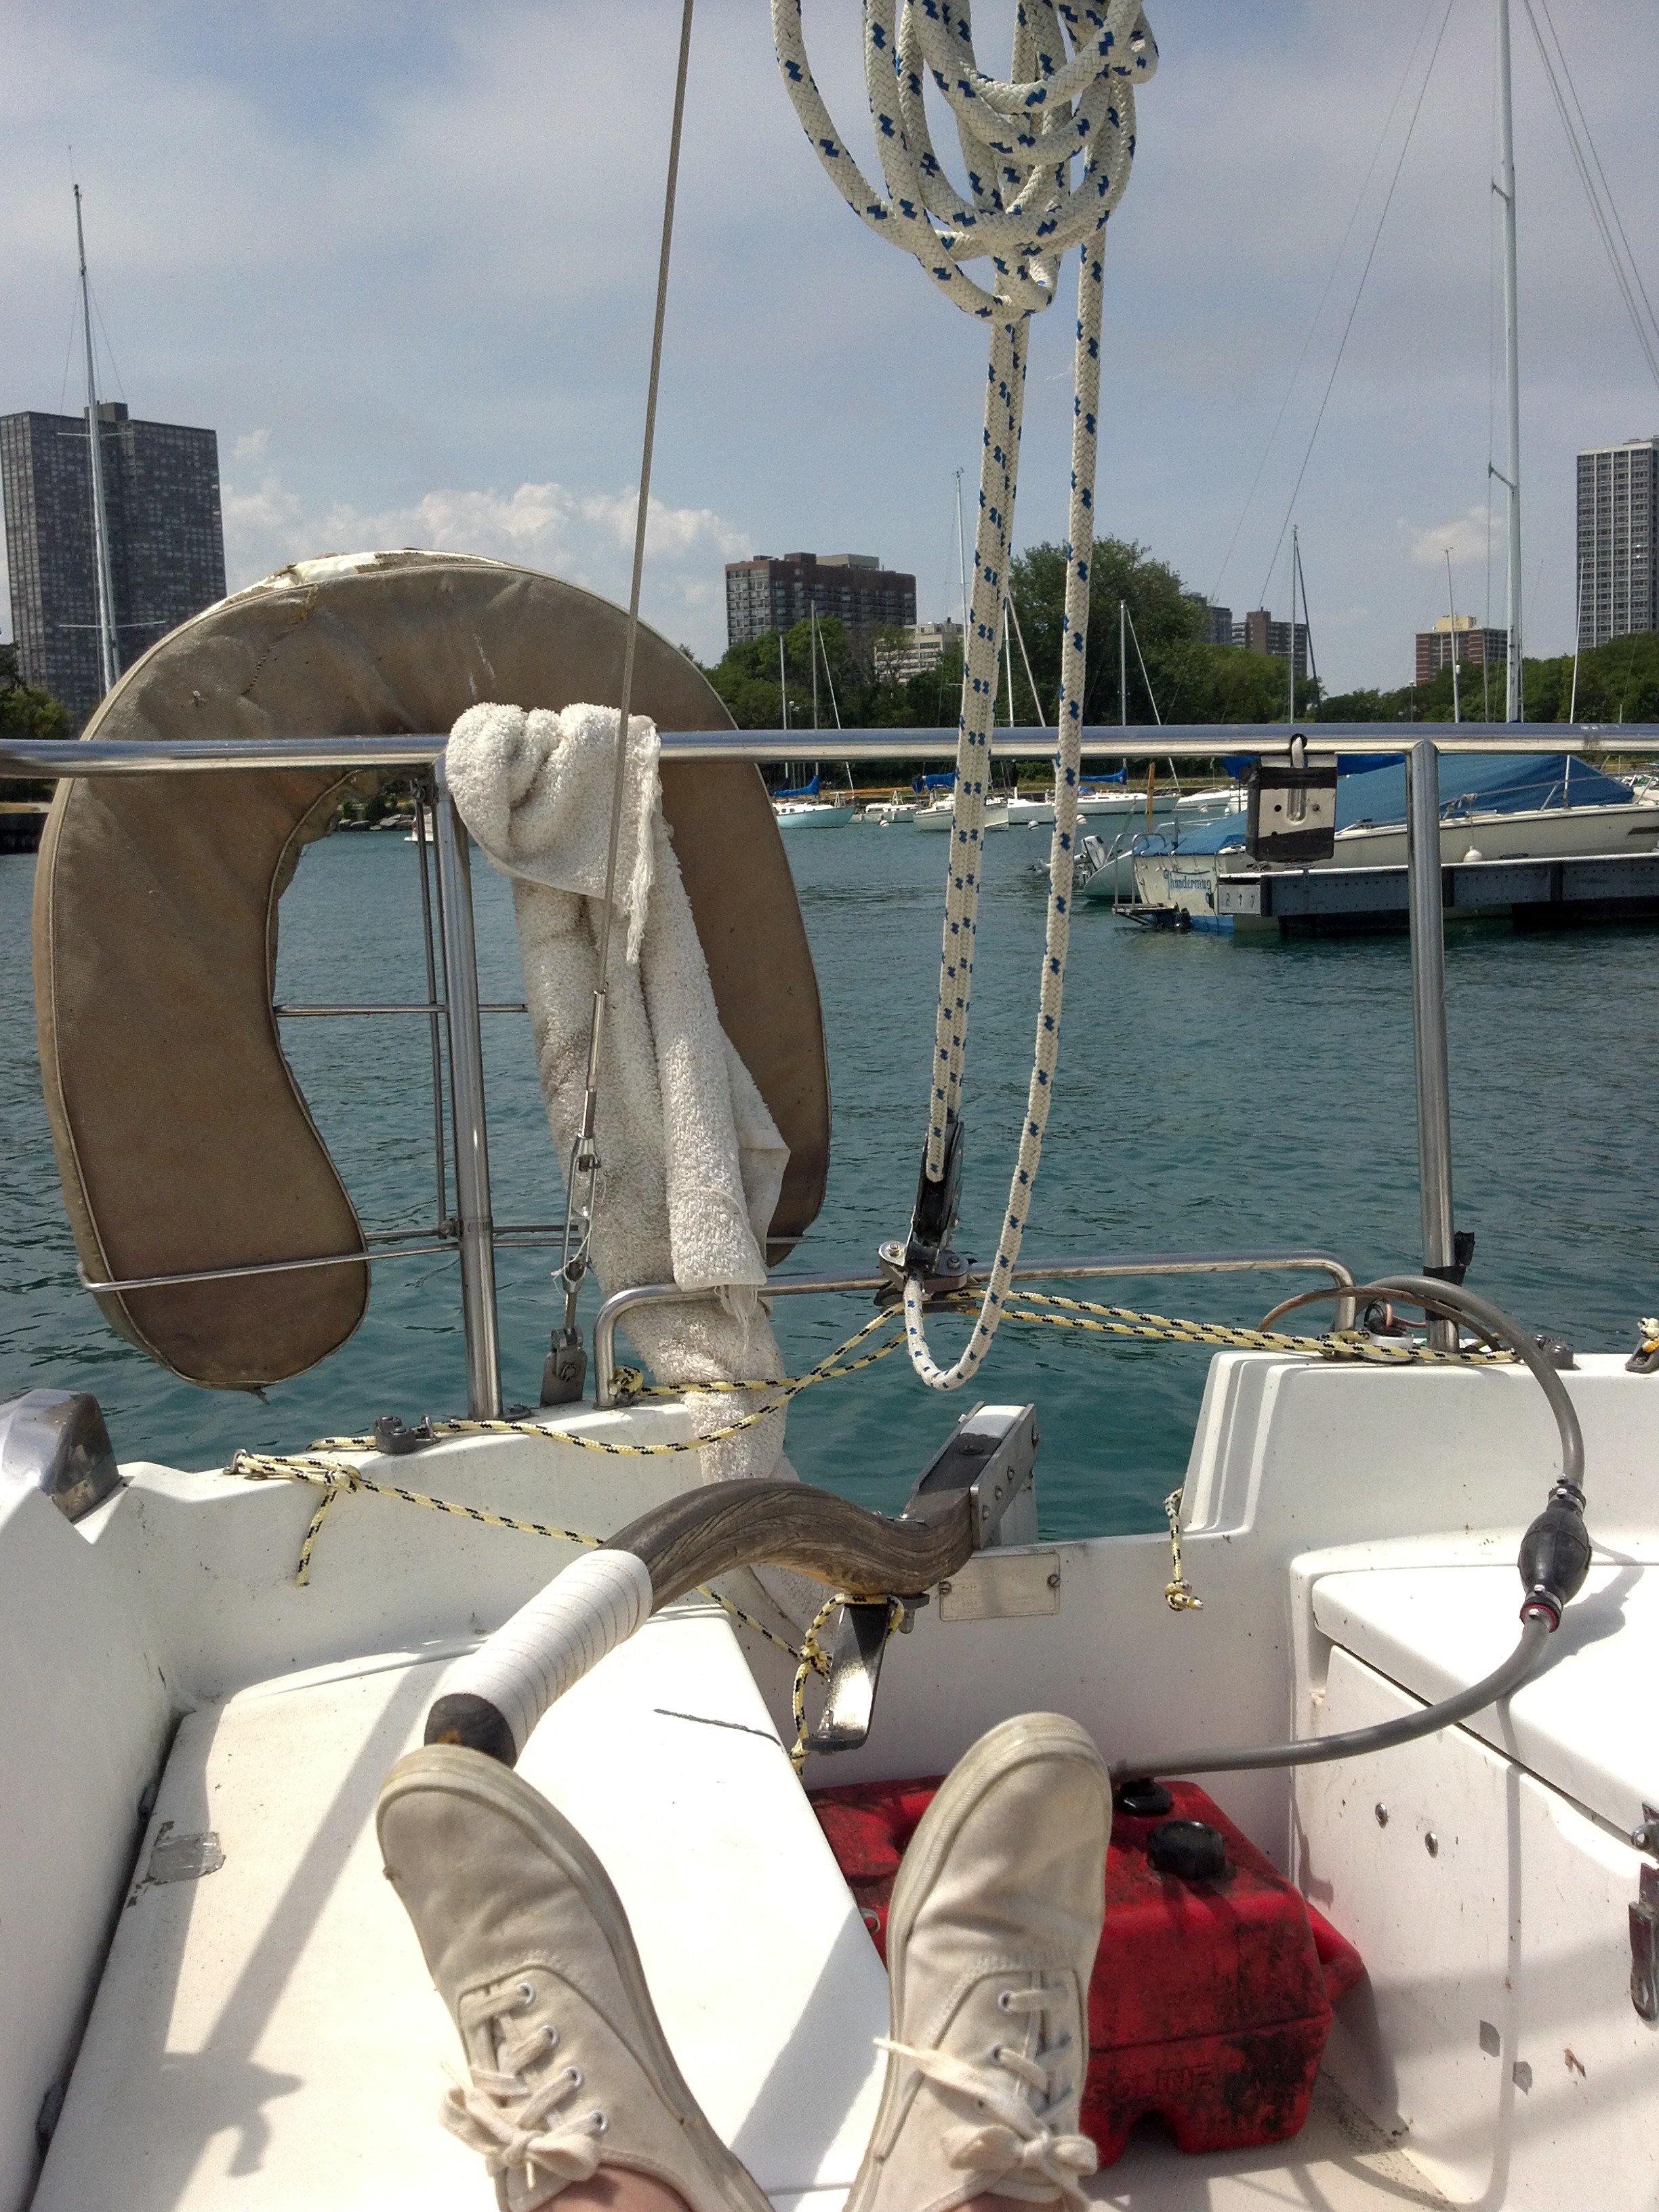
water, boat, lake, ship, summer, vehicle, mast, sailing, leisure, sailboat, fun, sail, watercraft, sailing ship, dinghy, skiff